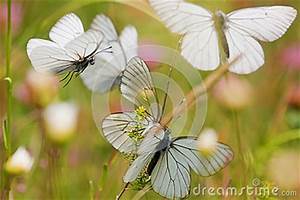
Label: butterfly